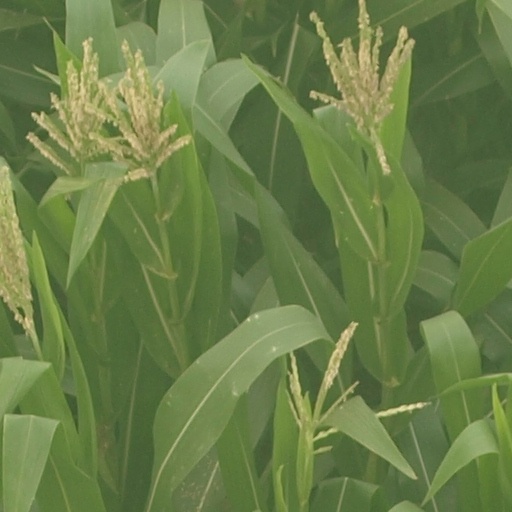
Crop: maize; corn